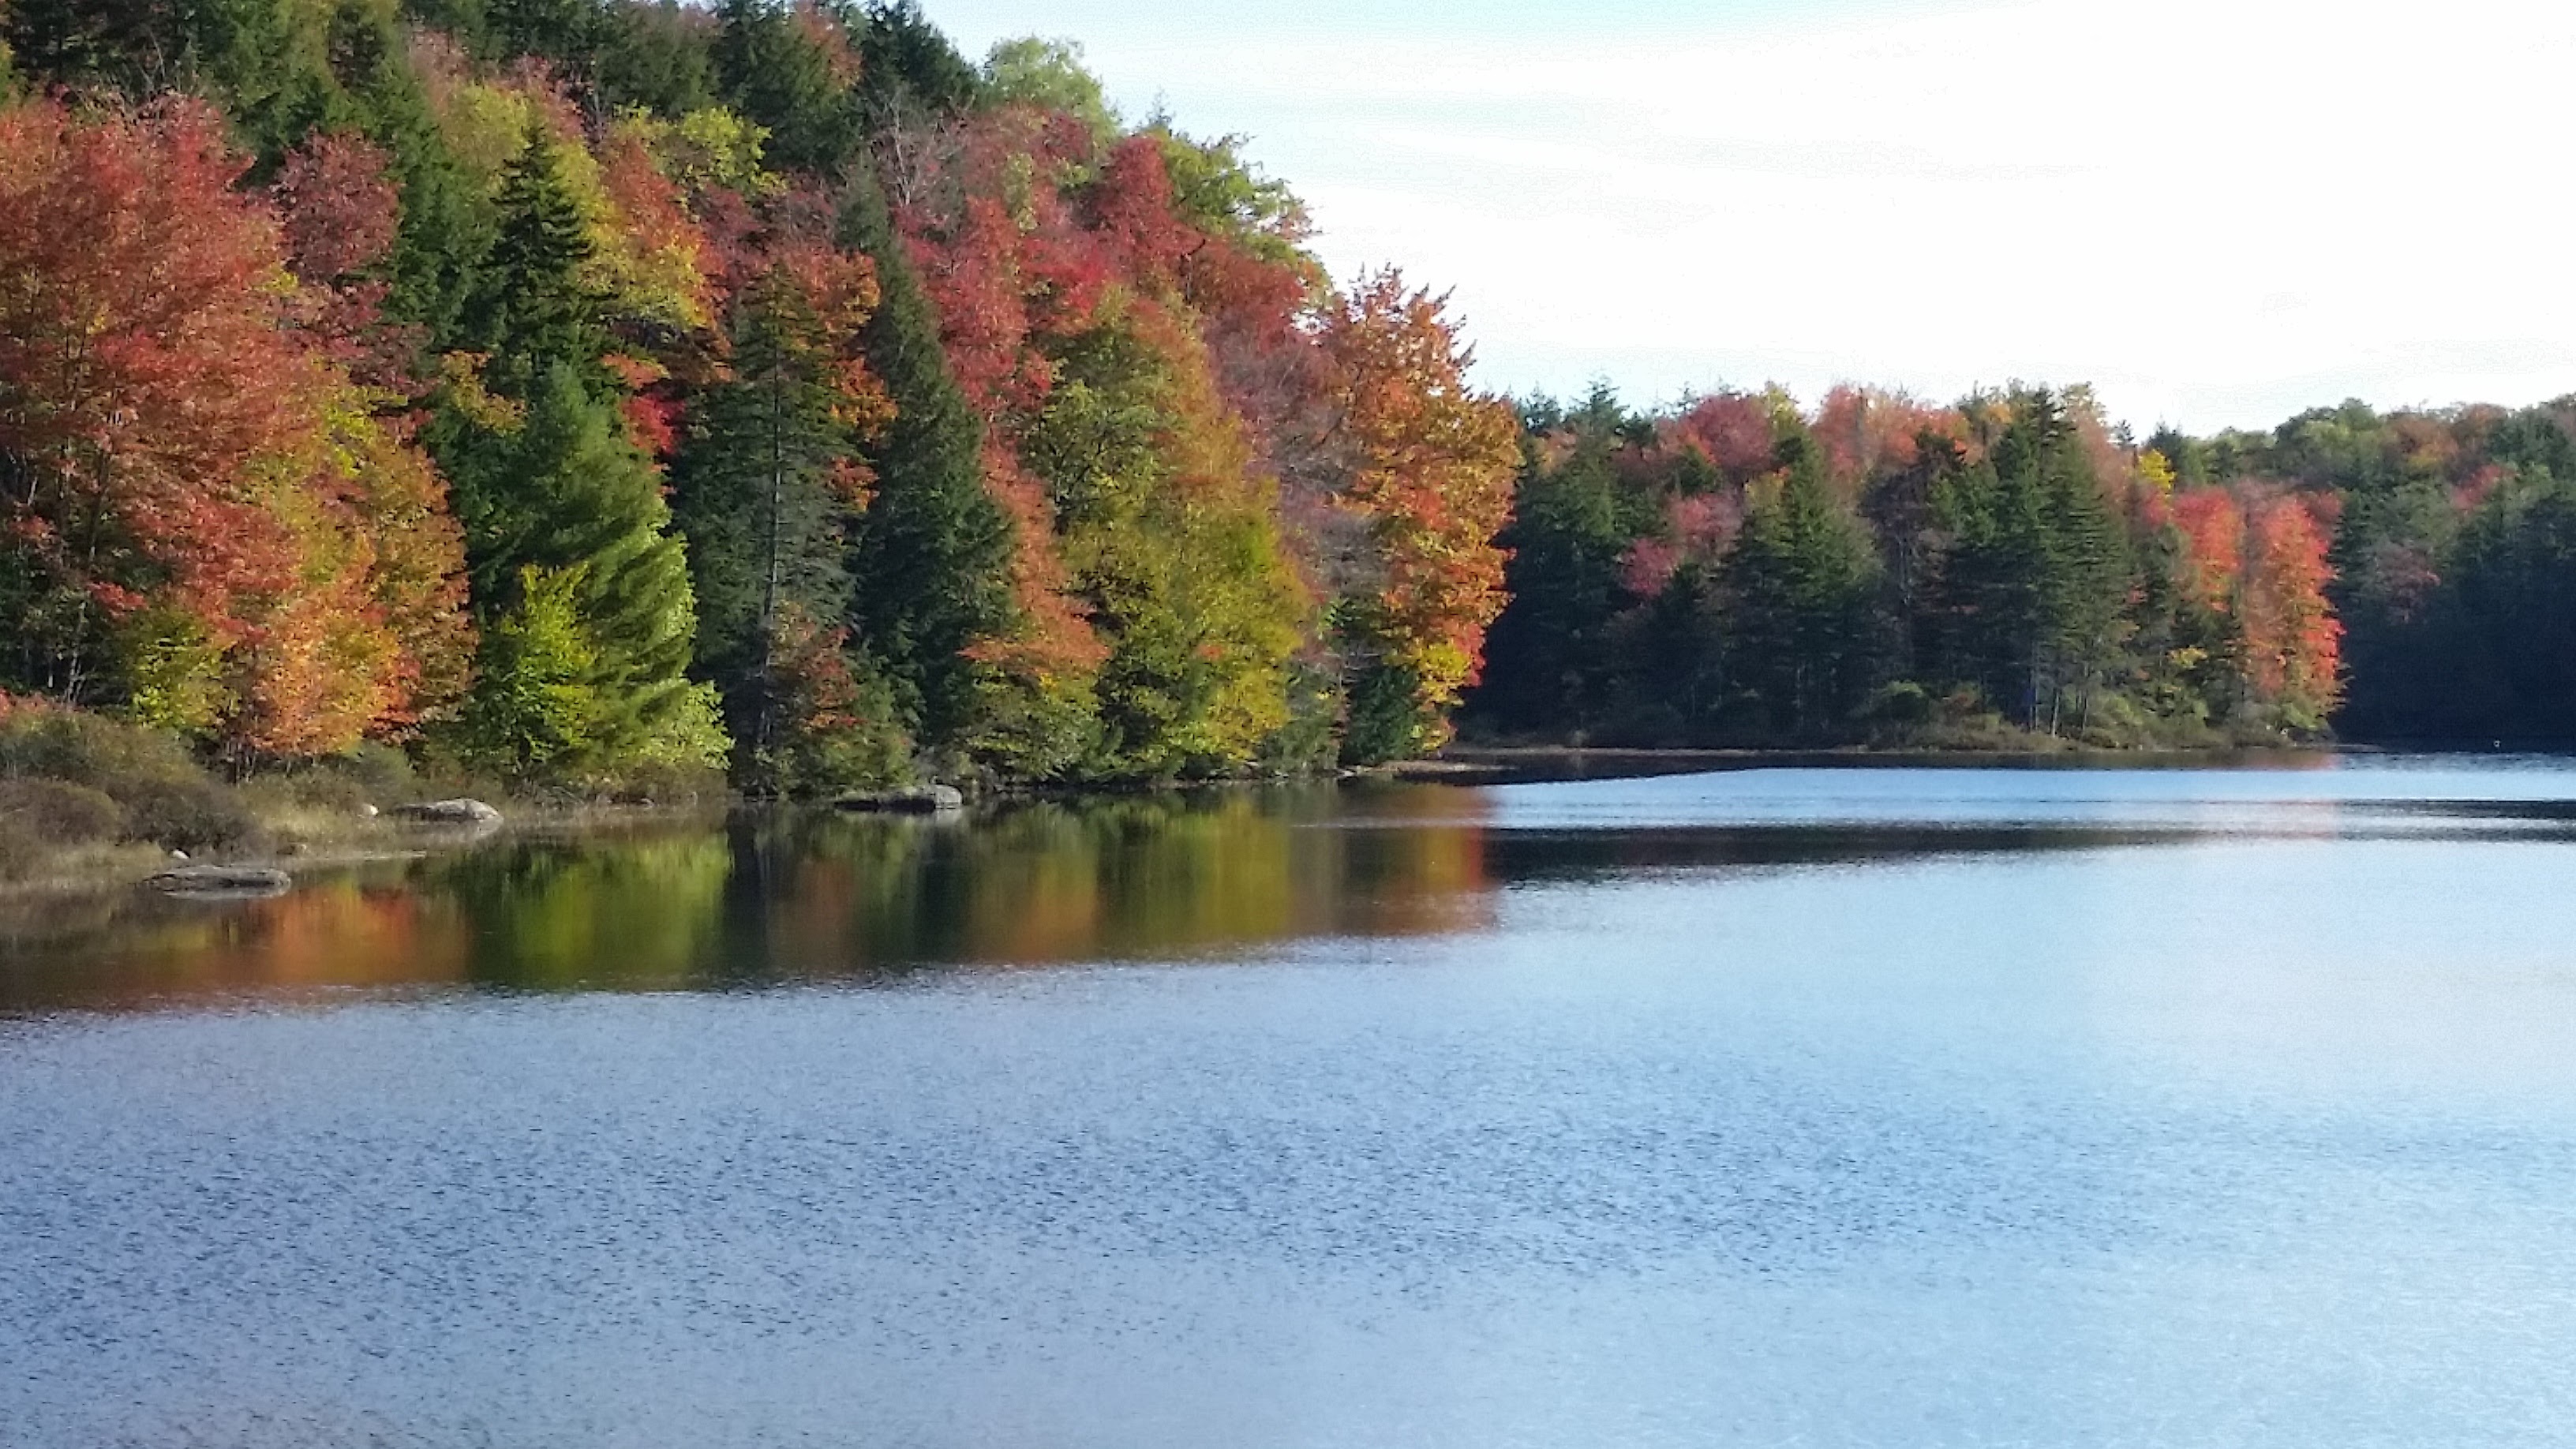
tree, nature, leaf, fall, lake, river, pond, foliage, reflection, autumn, reservoir, colorful, season, maple, leaves, colors, seasonal, october, loch, fall leaves